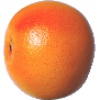
Label: pink_grapefruit